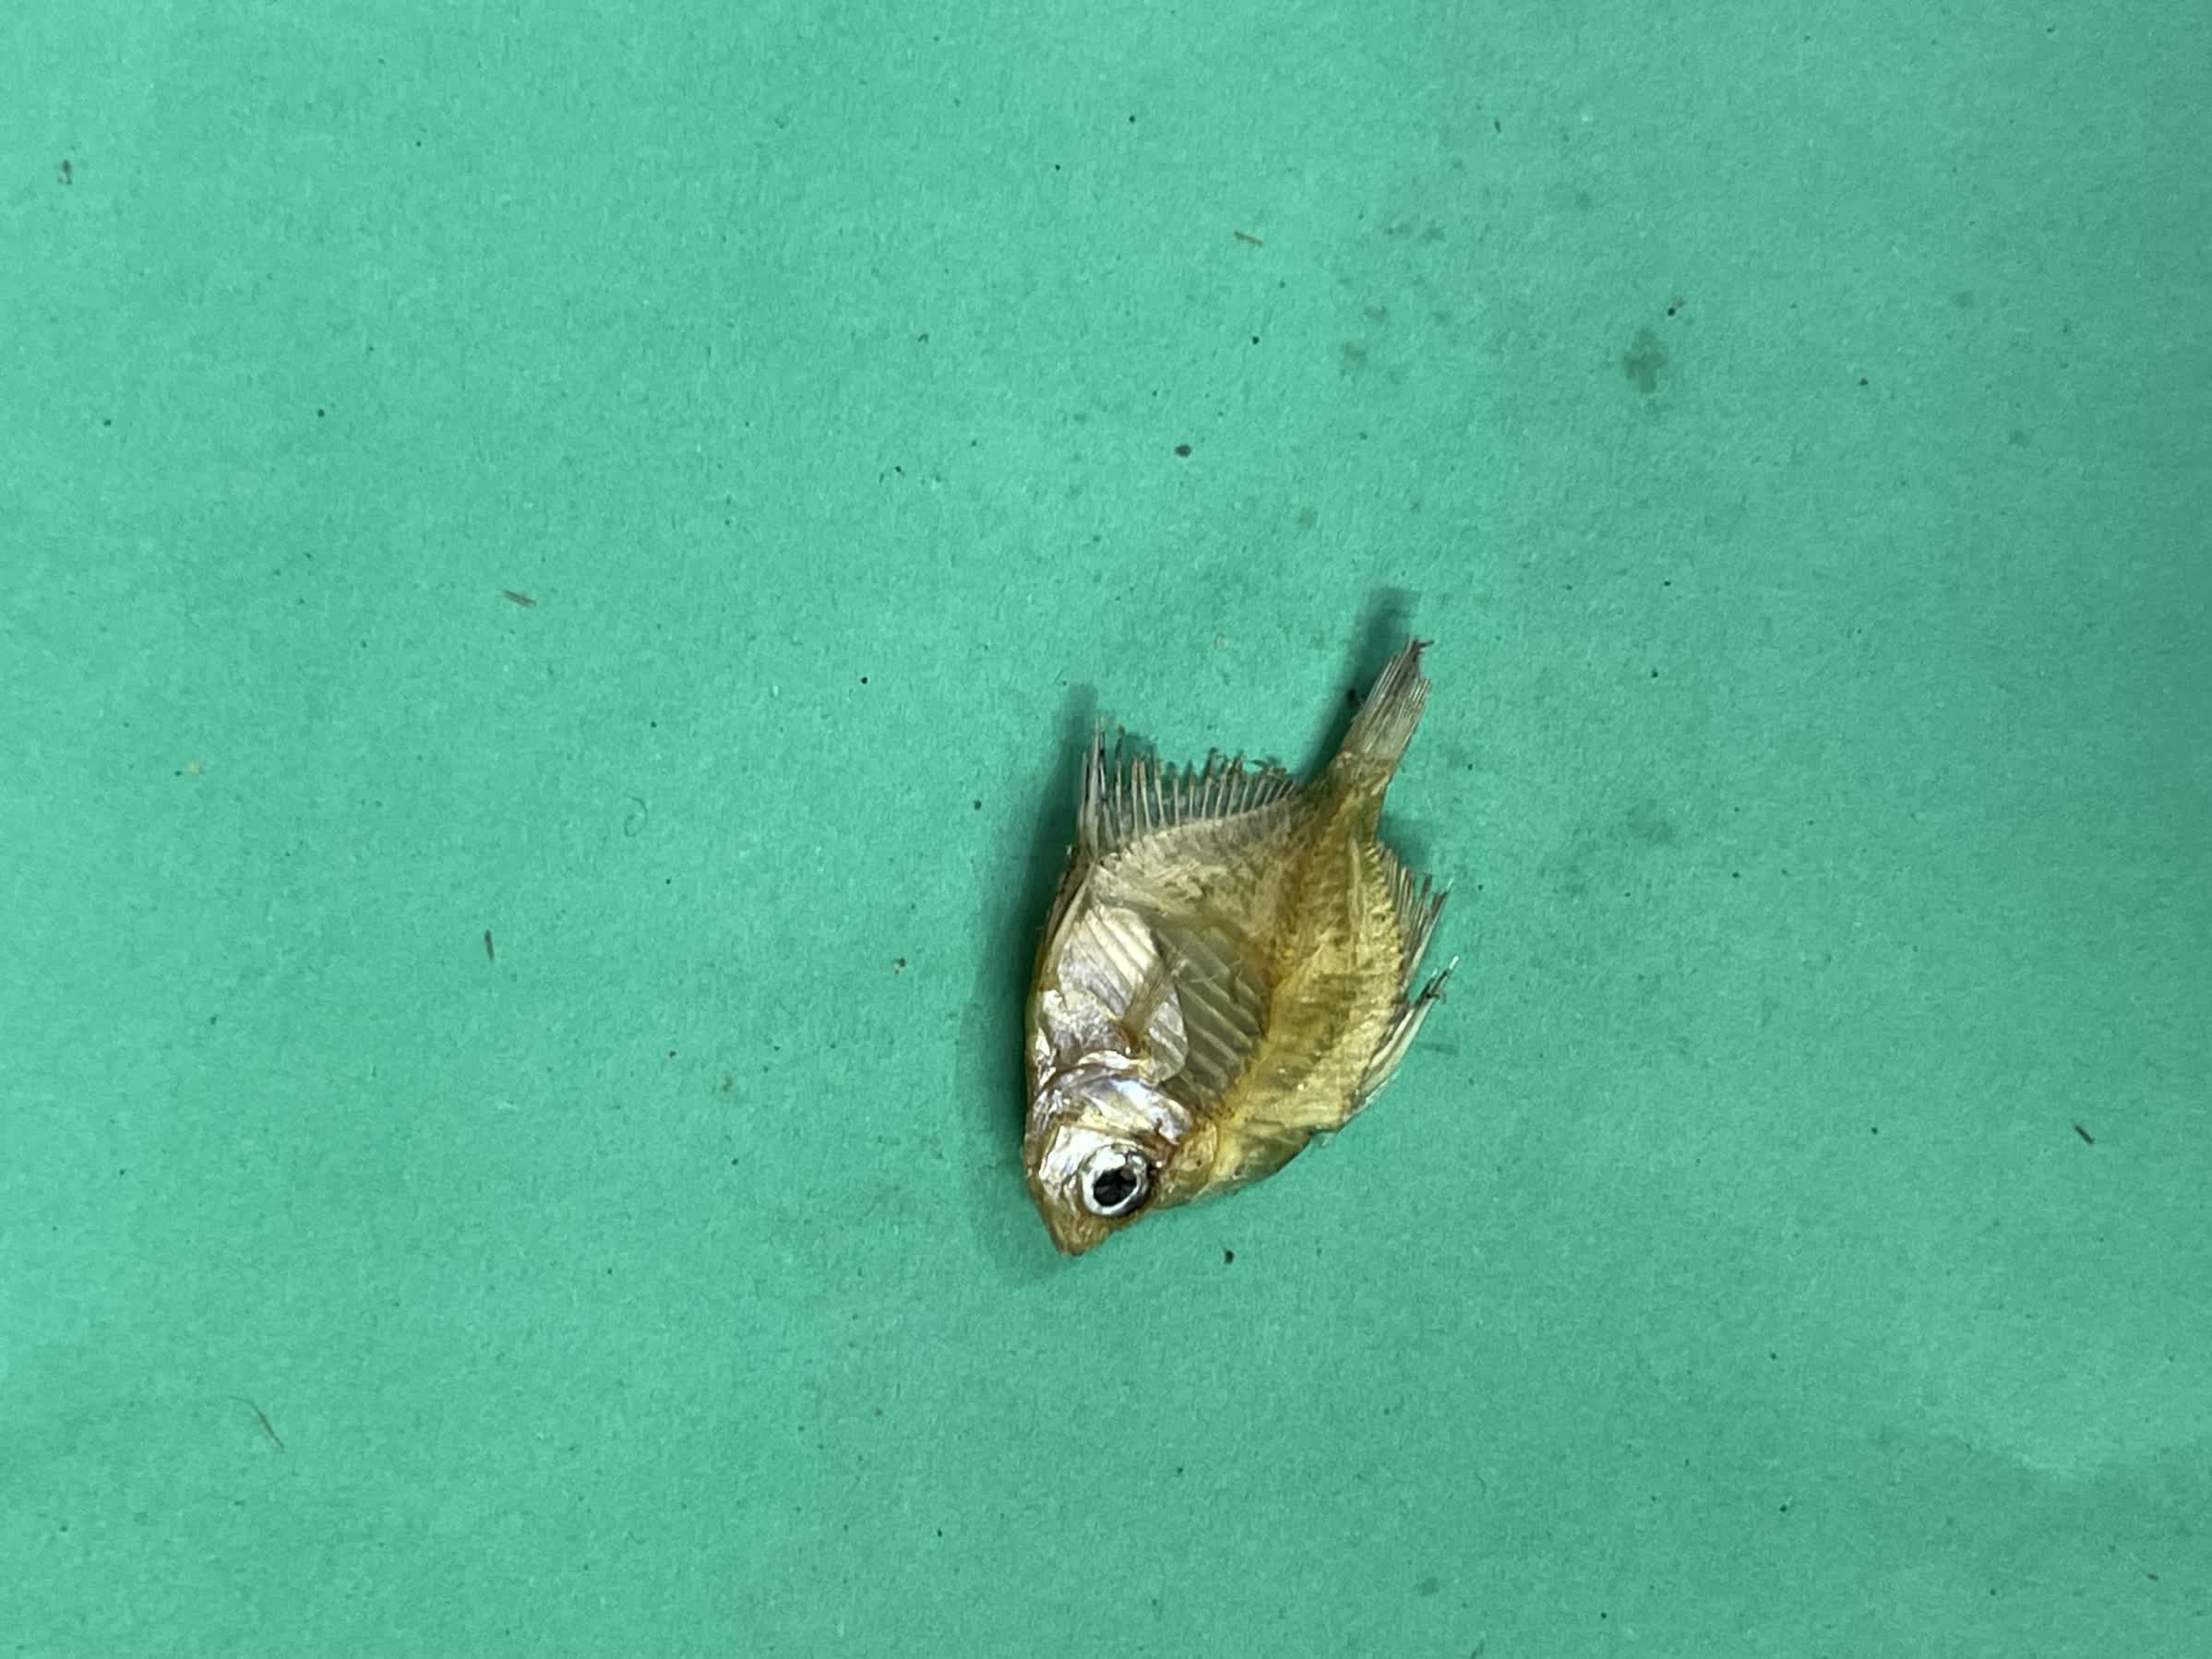
Species: Chanda